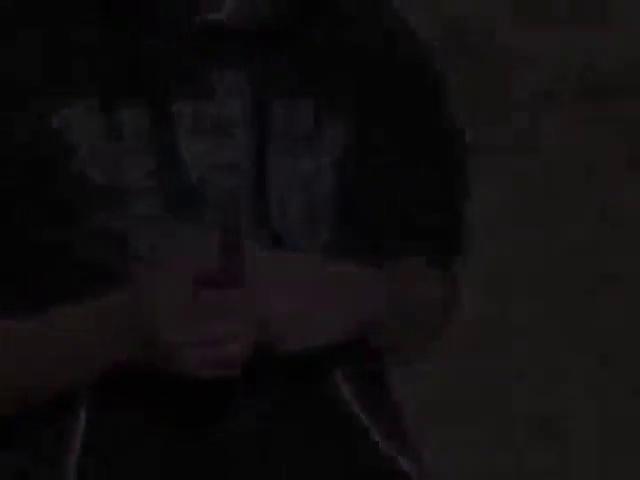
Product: Estes 1381 Yankee Flying Model Rocket Kit
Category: Toys & Games | Hobbies | Rockets | Model Rockets
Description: Recommended engines: 1/2a6-2, a8-3 first launch, a8-5, b4-4, b6-4, b6-6, c6-5, c6-7.
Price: $11.49